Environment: real
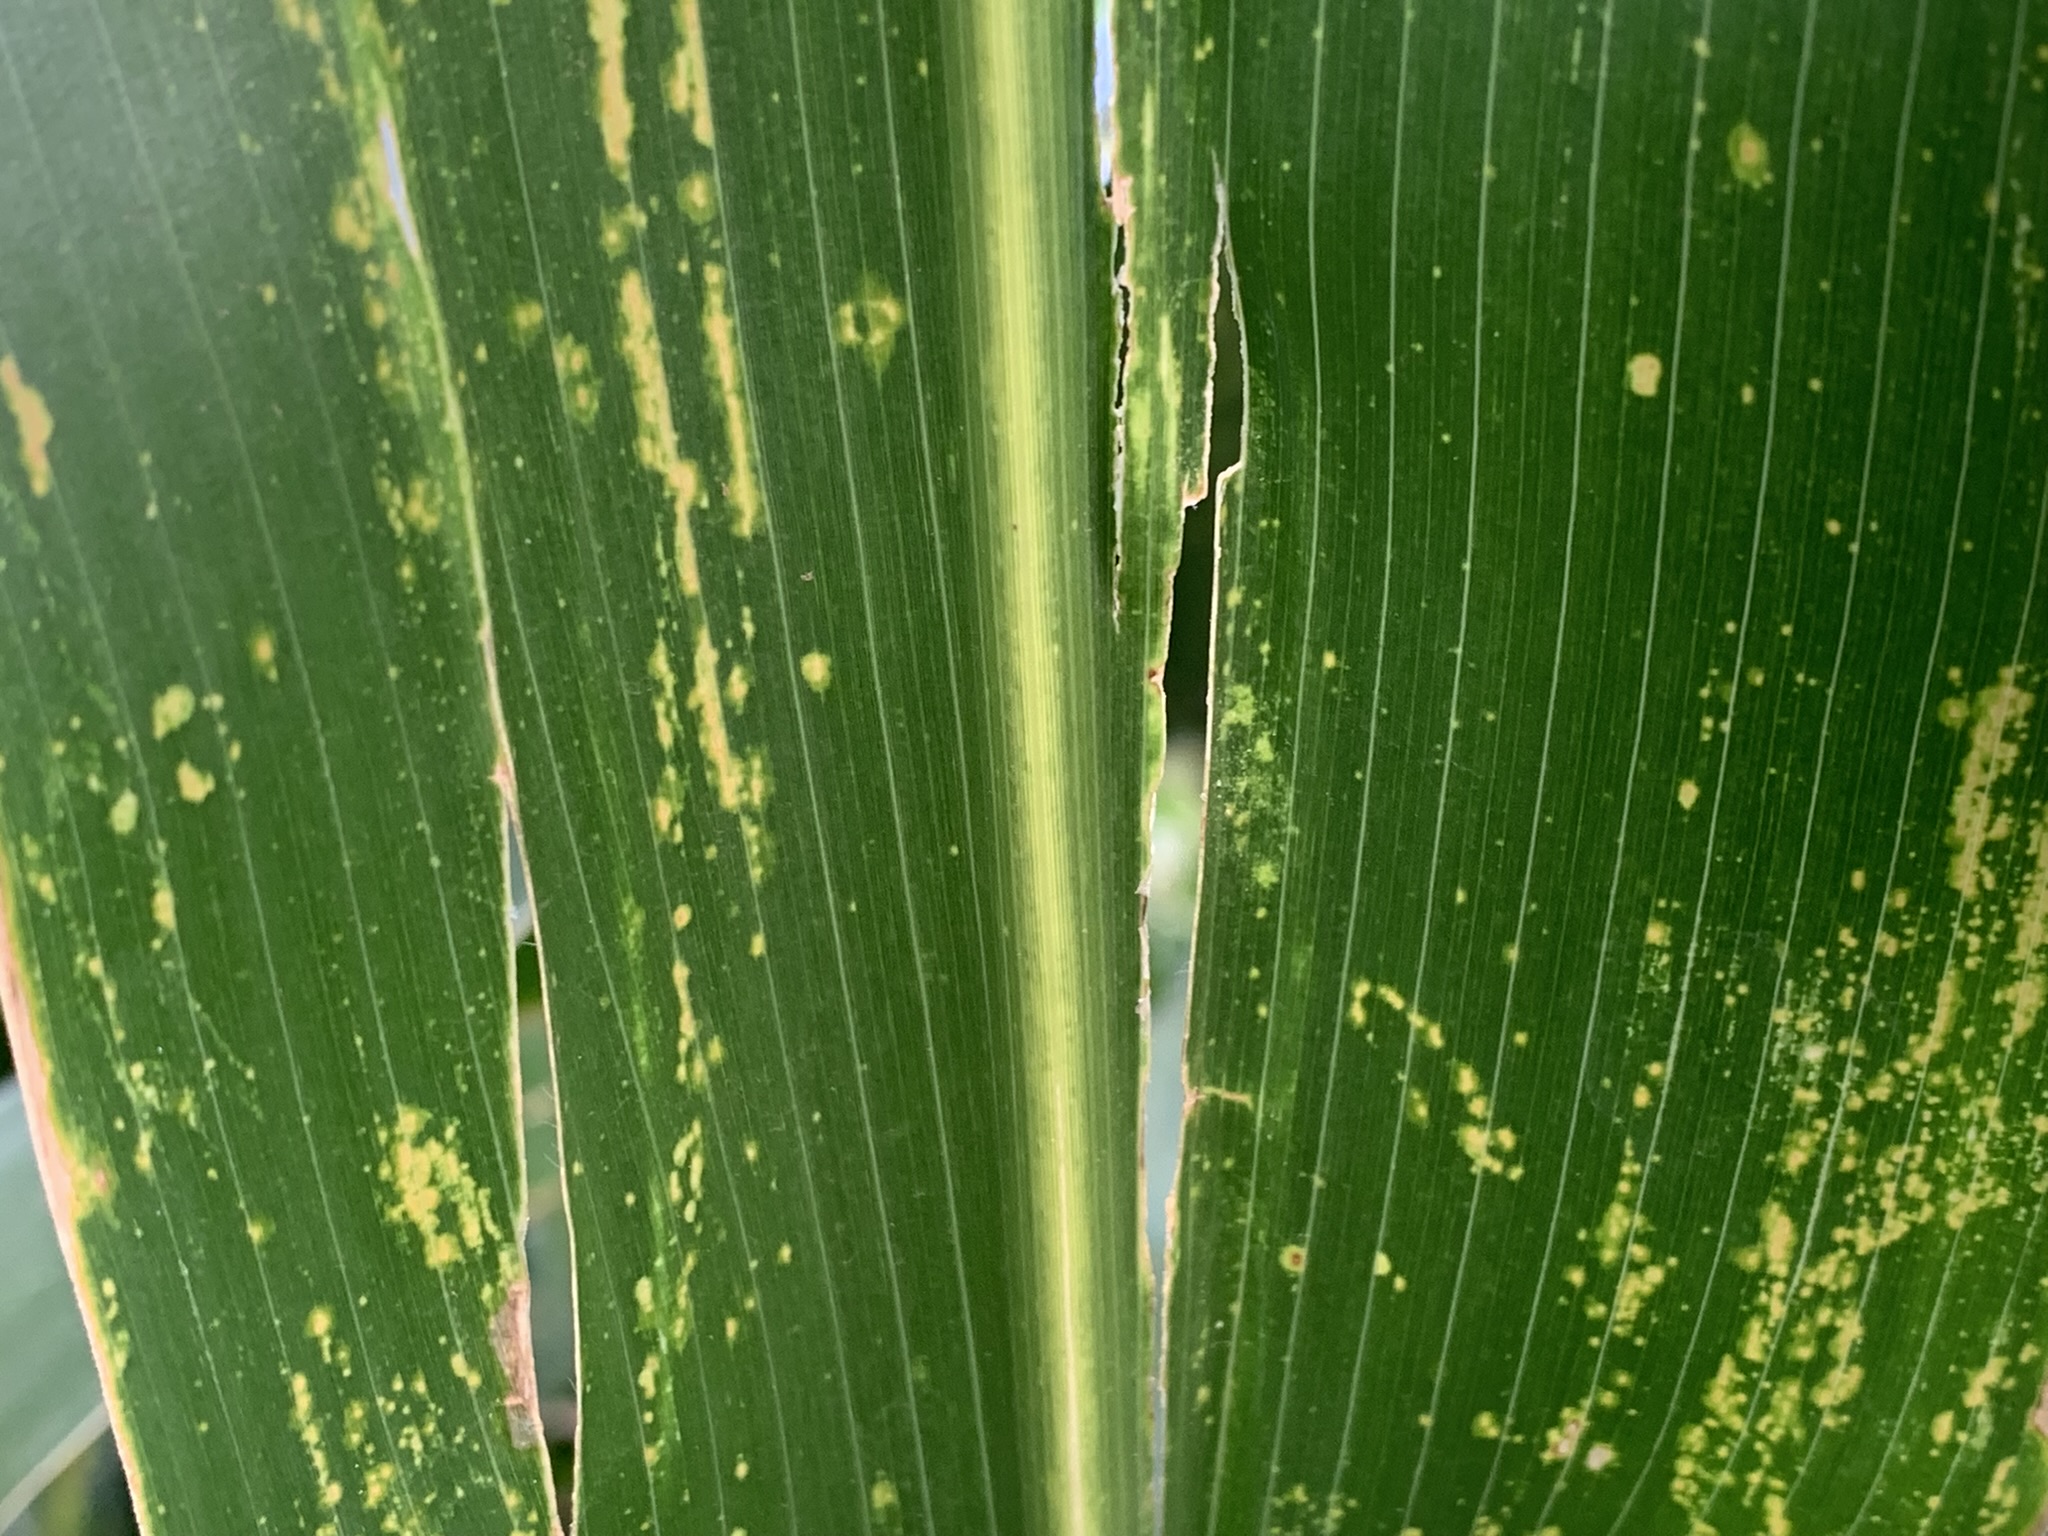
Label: lethal_necrosis